Saint Patrick's Battalion

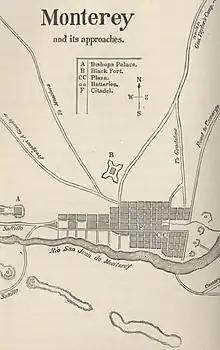
defended the city of Monterrey with artillery fire from its citadel, indicated here with the key "F".

For those Mexicans who had fought in the Mexican–American War and for generations to come after, the were heroes who came to their aid in an hour of need. For Americans, the were traitors, fighting in an unjust attempt by Mexico to reconquer Texas. Successive Mexican presidents have praised the ; Vicente Fox Quesada stated that, "The affinities between Ireland and Mexico go back to the first years of our nation, when our country fought to preserve its national sovereignty... Then, a brave group of Irish soldiers... in a heroic gesture, decided to fight against the foreign ground invasion", and Mexican president Ernesto Zedillo stated "Members of the St. Patrick's Battalion were executed for following their consciences. They were martyred for adhering to the highest ideals... we honor their memory. In the name of the people of Mexico, I salute today the people of Ireland and express my eternal gratitude".